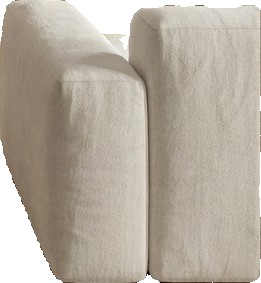
Surface category: chair